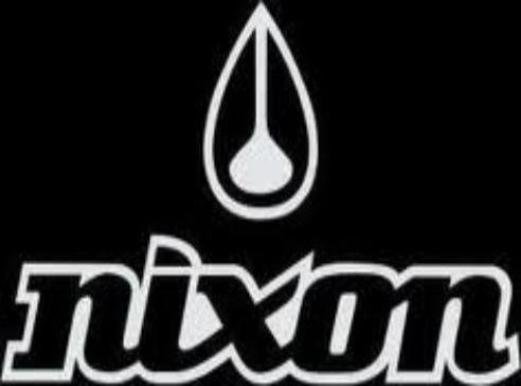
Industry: Electronic